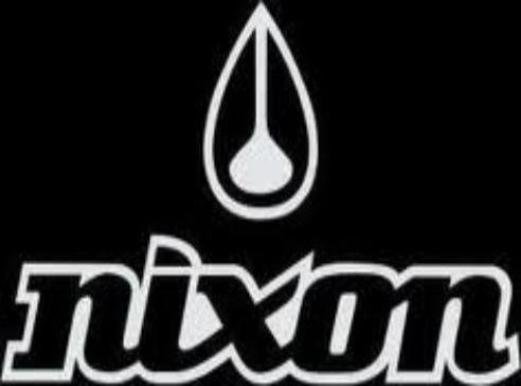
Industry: Electronic